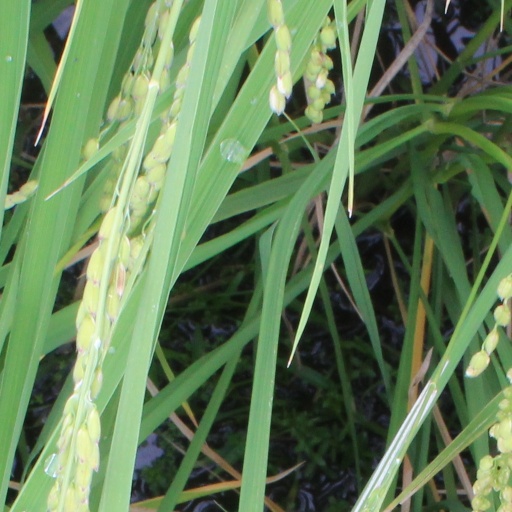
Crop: rice